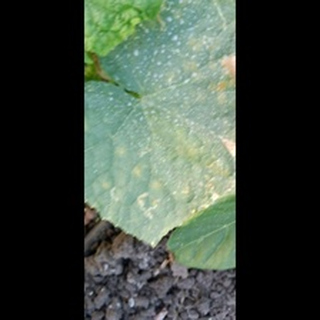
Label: diseased_cucumber